Blackwyche

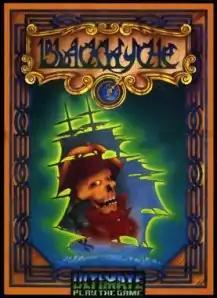
Cover art

Blackwyche is an action-adventure video game published by Ultimate Play the Game for the Commodore 64 in 1985. The game is the third instalment of the "Pendragon" series and sequel to "Entombed". In the game, aristocrat adventurer Sir Arthur Pendragon is trapped on board a haunted galleon and must free the soul of its captain. The game is presented in a 3D isometric format.